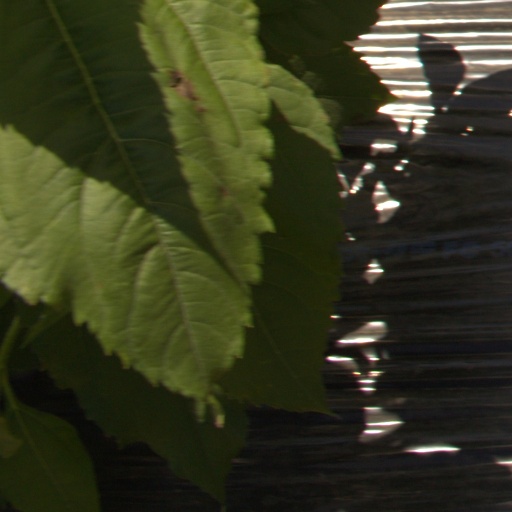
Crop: Jerusalem artichoke